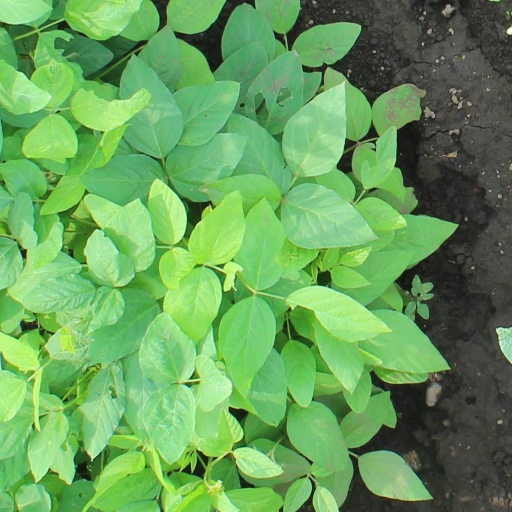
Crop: soybean